Outline of LGBTQ topics

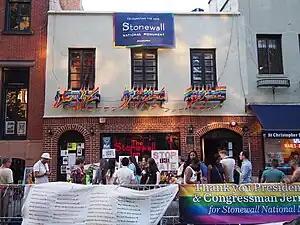
The Stonewall Inn in the gay village of Greenwich Village, Manhattan, site of the June 1969 Stonewall riots, the cradle of the modern LGBTQ rights movement and an icon of LGBTQ culture, is adorned with rainbow pride flags.

The following outline offers an overview and guide to topics about LGBTQ people.